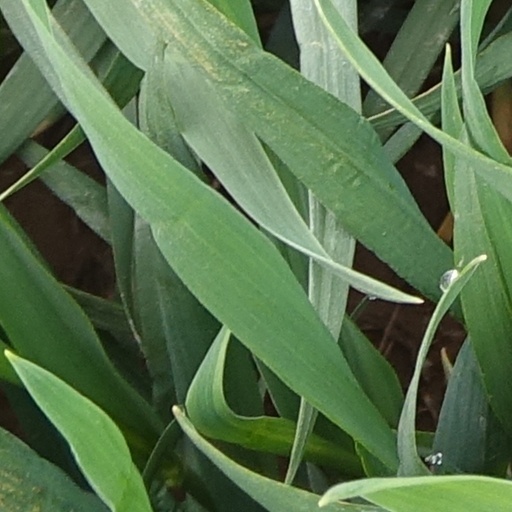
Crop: wheat